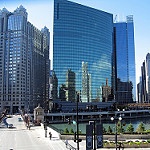
Scene: Outdoor